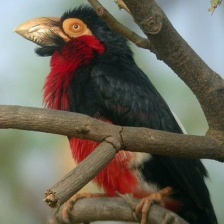
Species: BEARDED BARBET
Scientific name: LYBIUS DUBIUS